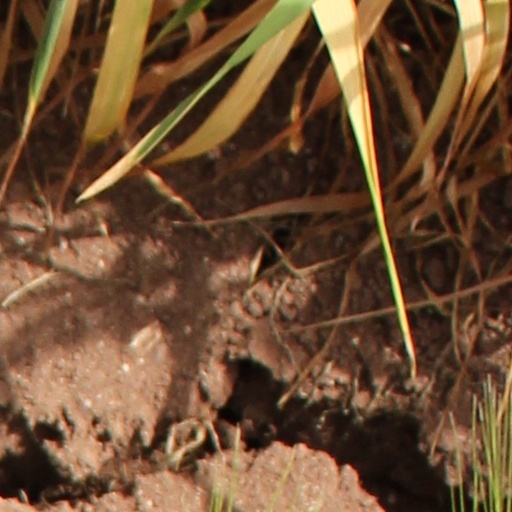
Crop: wheat